Angular (web framework)

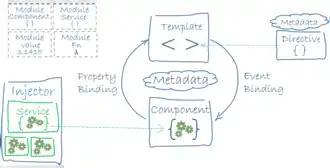
Architecture of an Angular application, services, and dependency injection

Google designed Angular as a ground-up rewrite of AngularJS. Unlike AngularJS, Angular does not have a concept of "scope" or controllers; instead, it uses a hierarchy of components as its primary architectural characteristic. Angular has a different expression syntax, focusing on codice_1 for property binding, and codice_2 for event binding. Angular recommends the use of Microsoft's TypeScript language, which introduces features such as static typing, generics, and type annotations.